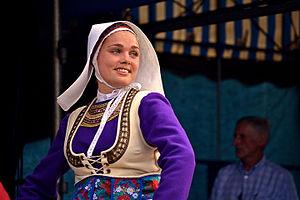
Bleuniadur au festival Gouel an Eost le 9 août 2015.